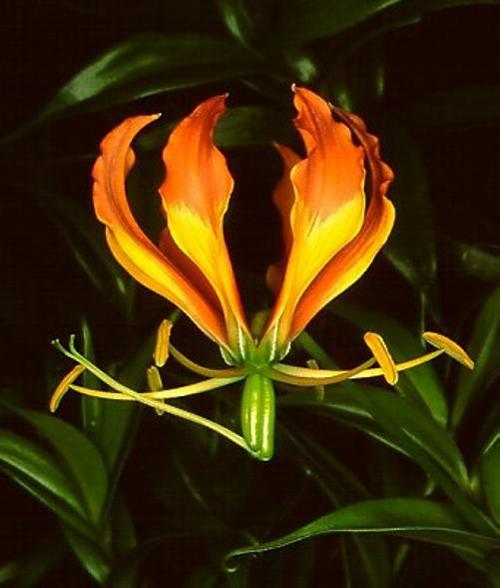
Label: fire lily